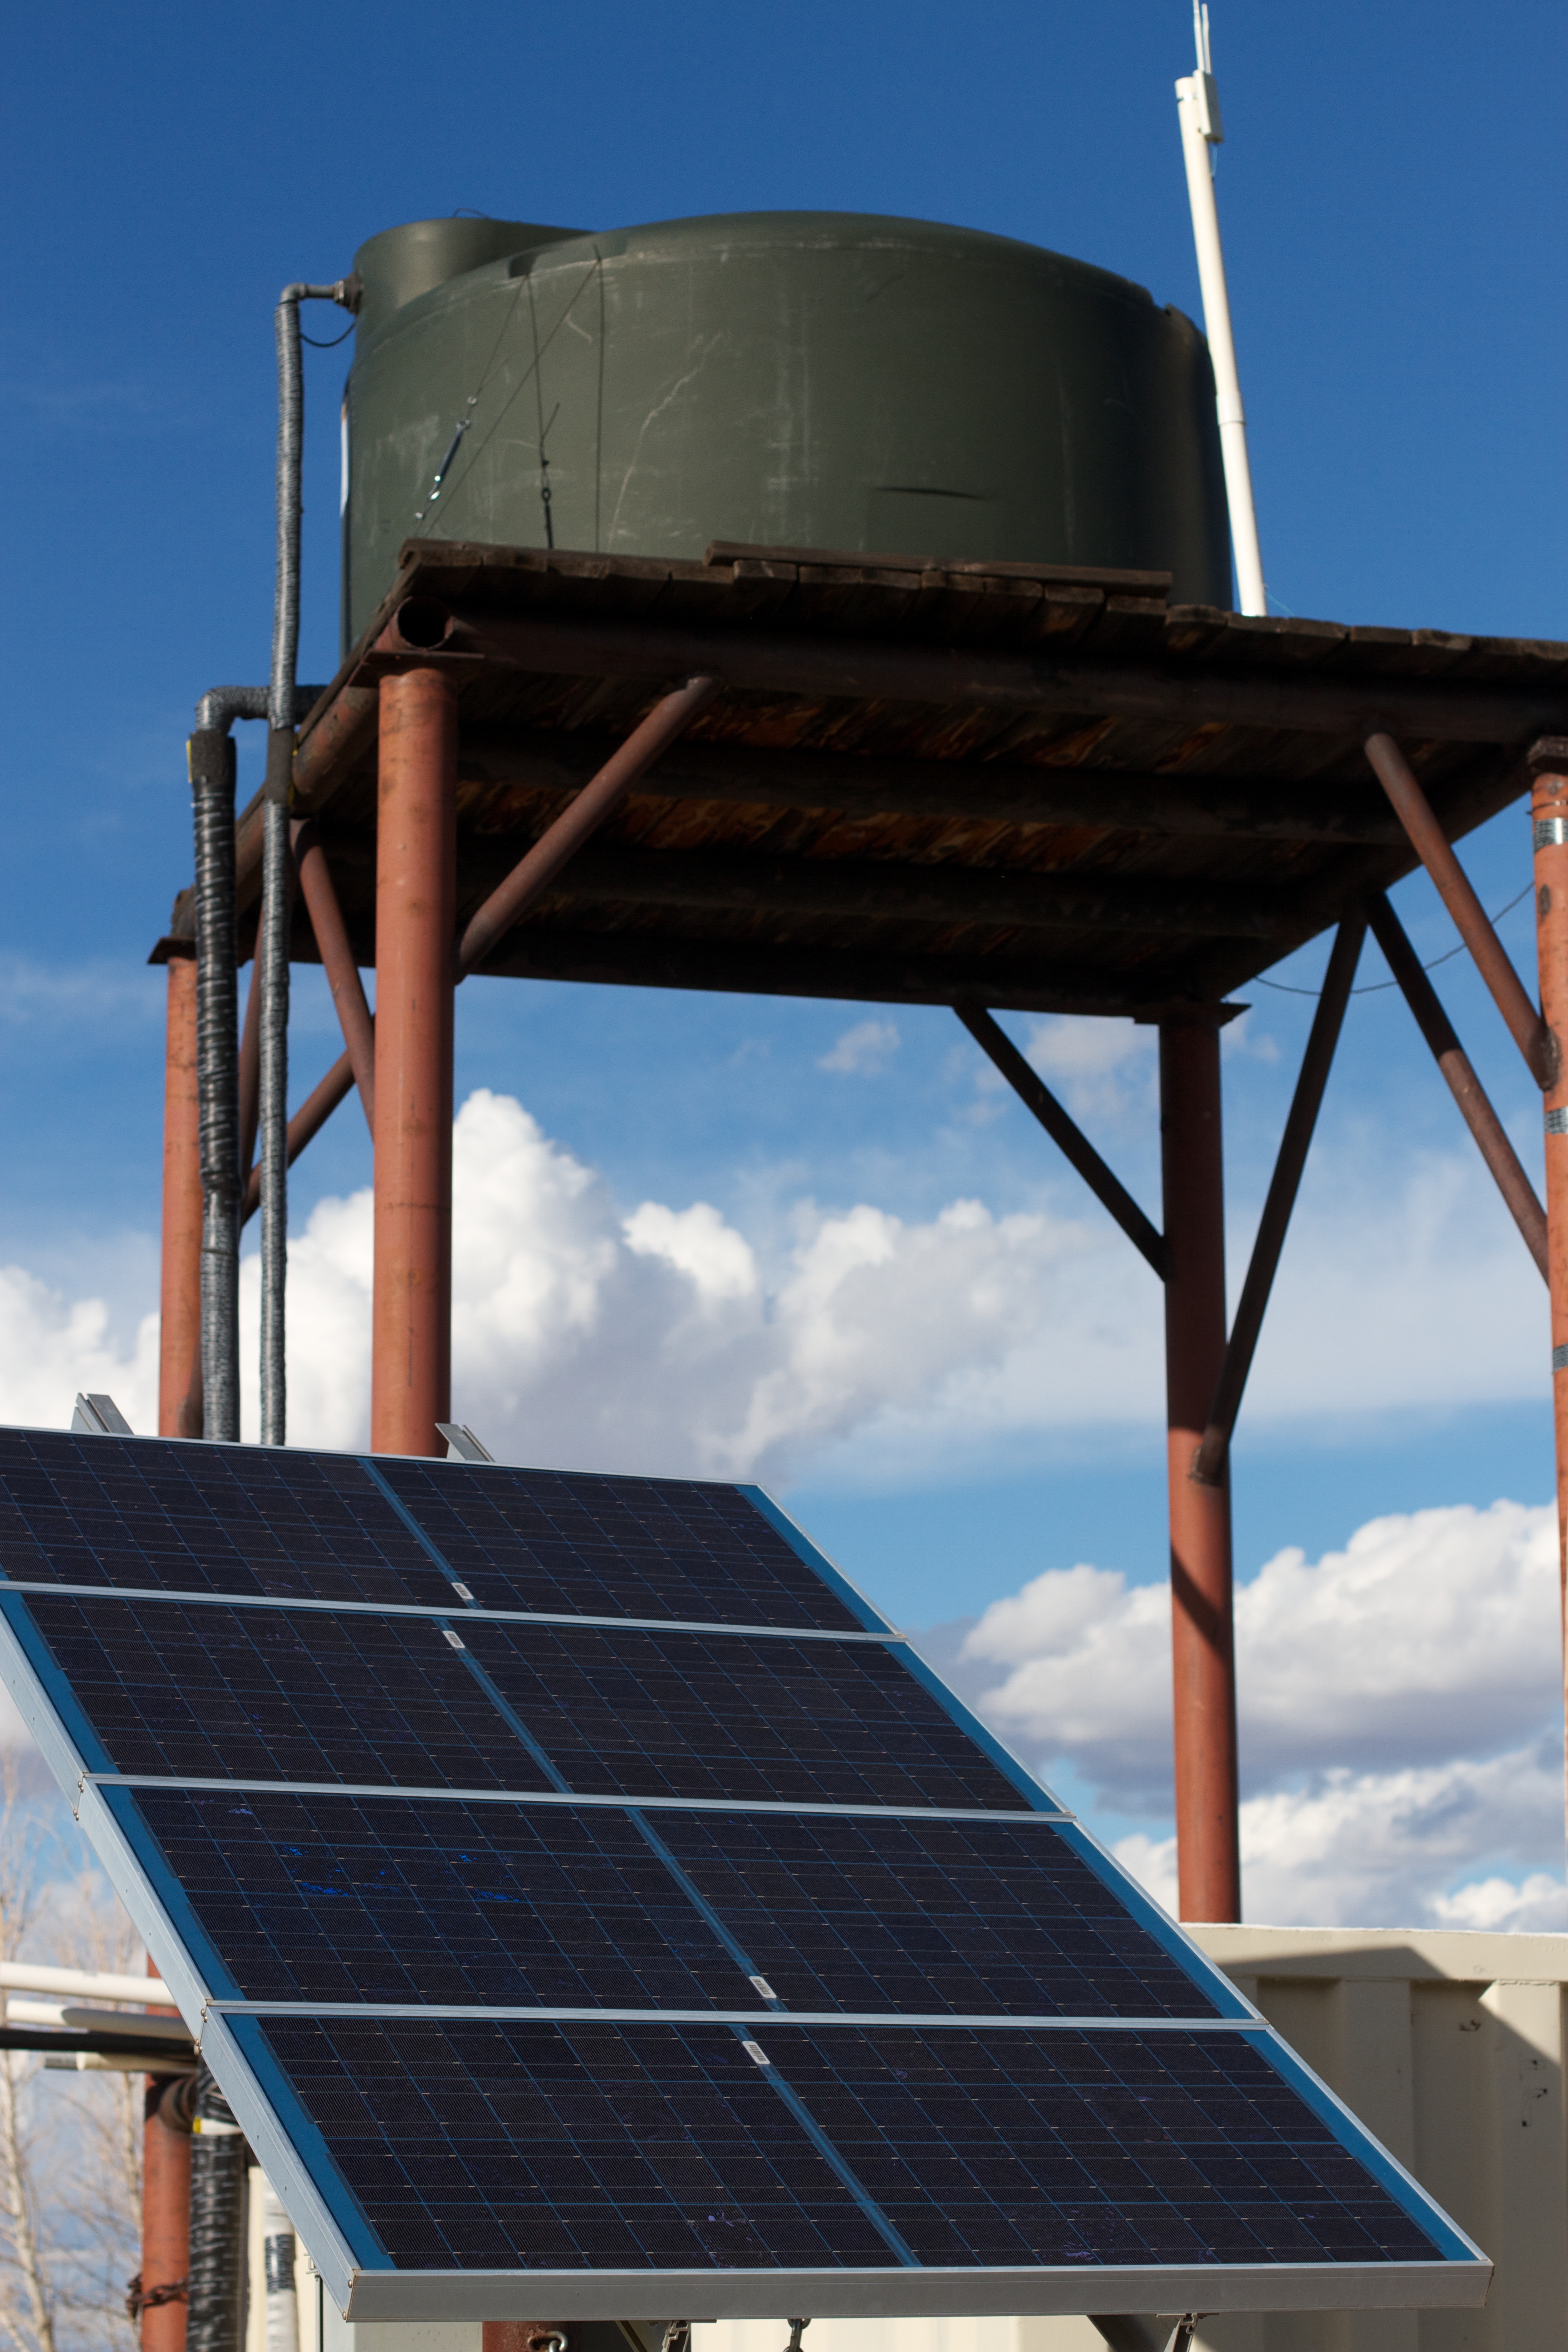
technology, energy, solar power, solar energy